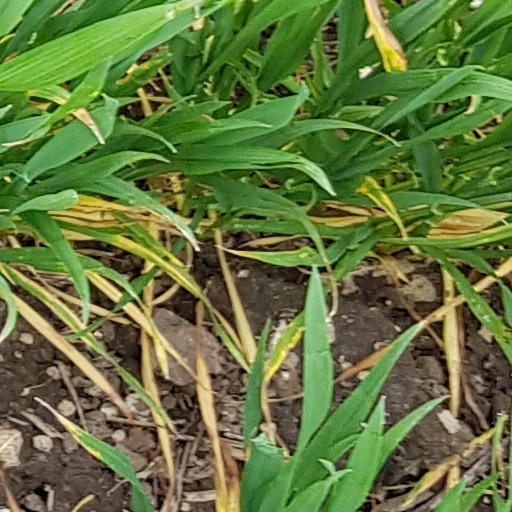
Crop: wheat